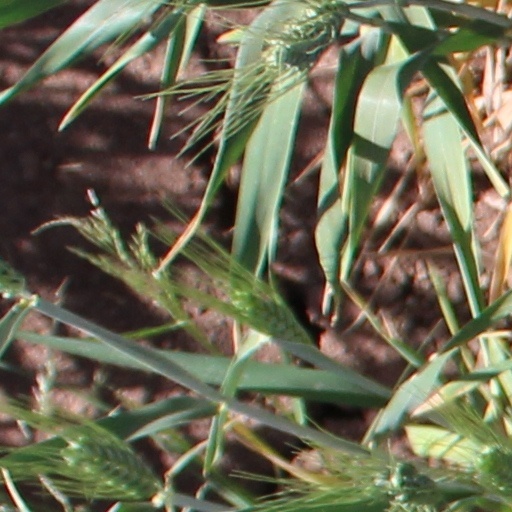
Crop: wheat